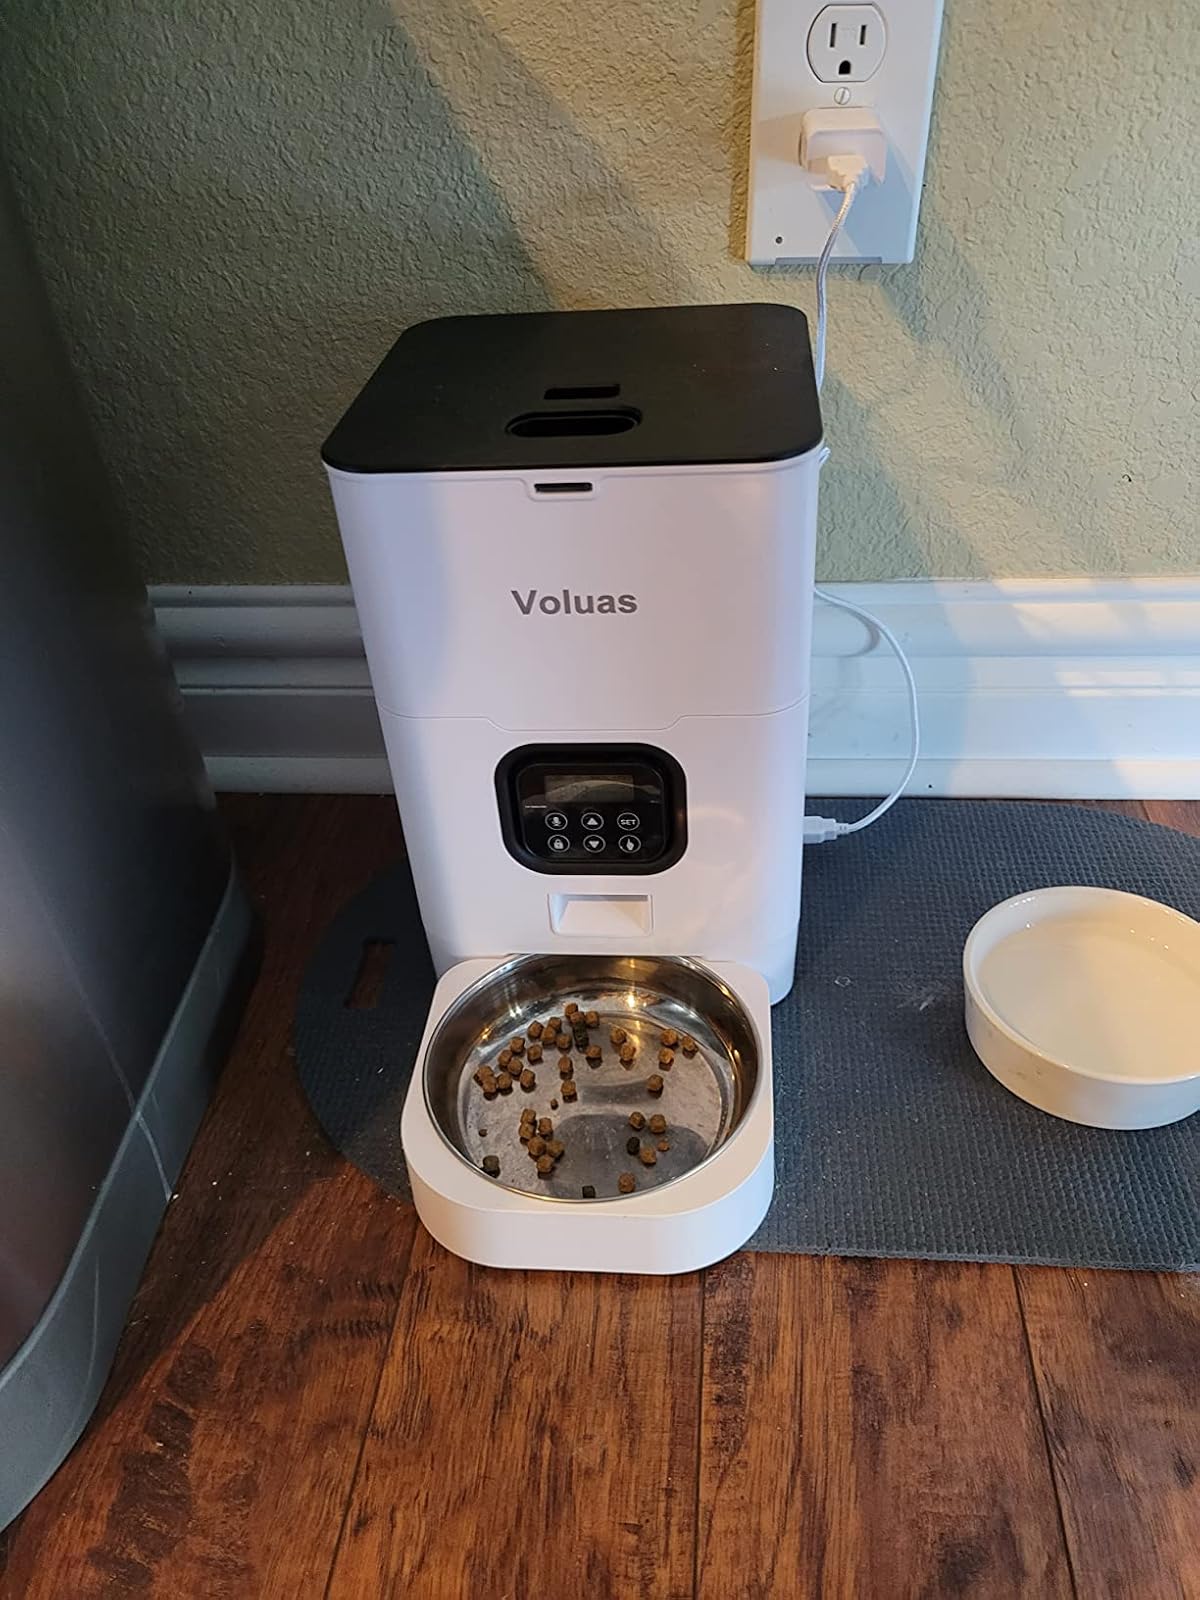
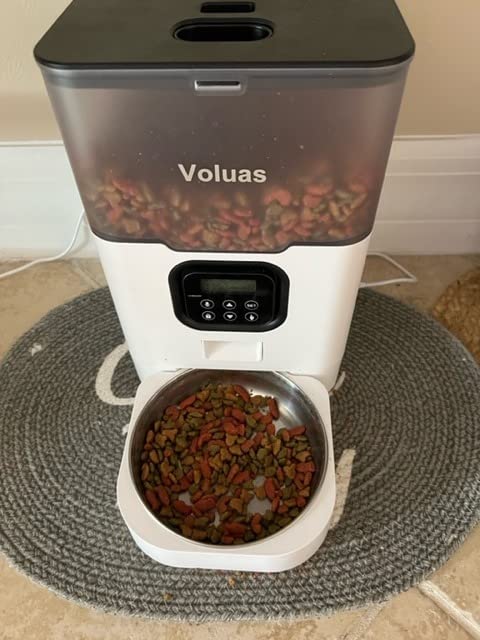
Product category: items_feeder
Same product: no